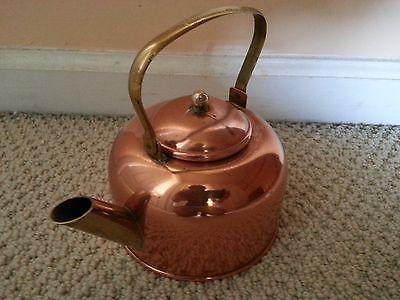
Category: kettle